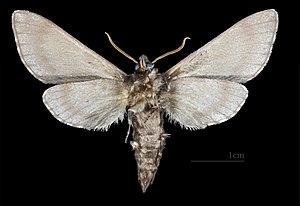
L'espèce Lapara bombycoide regroupe des insectes lépidoptères de la famille des Sphingidae, de la sous-famille des Sphinginae et de la tribu des Sphingini. C'est l'espèce type pour le genre.